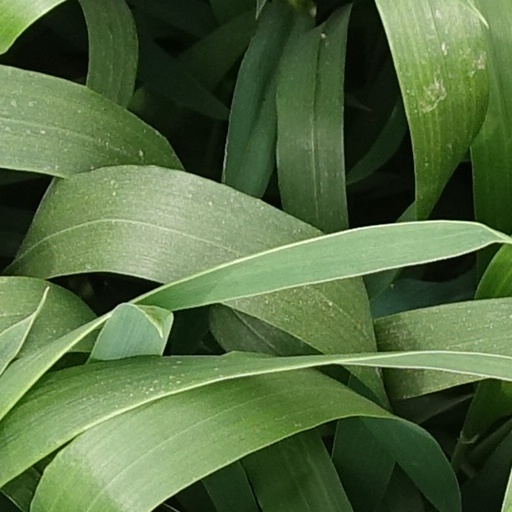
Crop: wheat